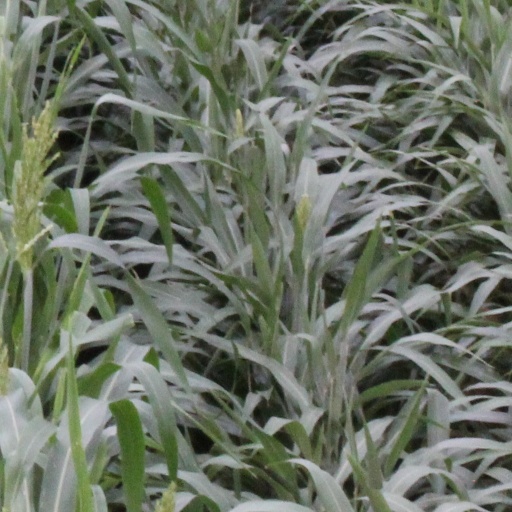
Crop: sorghum